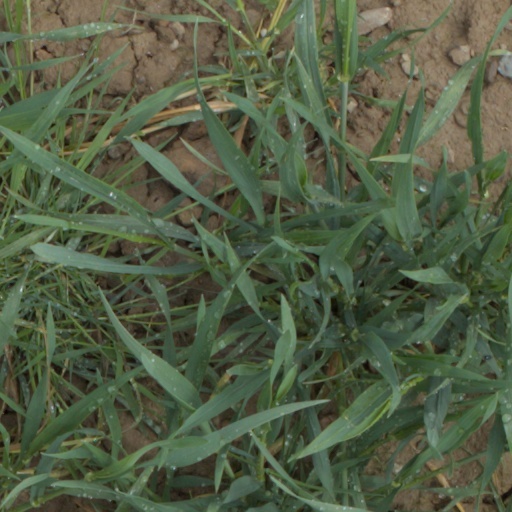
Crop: wheat